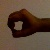
The image shows a hand gesture representing the number 0 in Indian Sign Language.